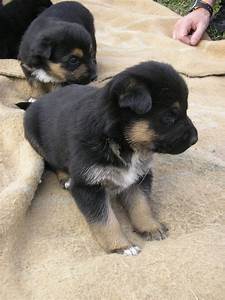
Label: cane